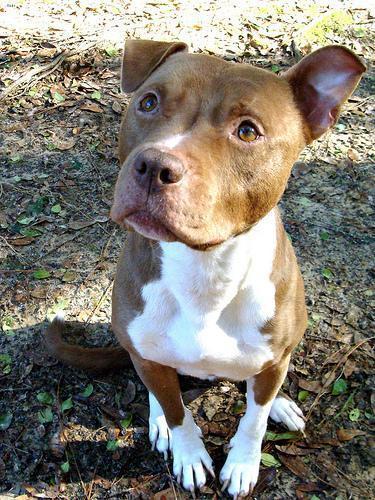
american pit bull terrier